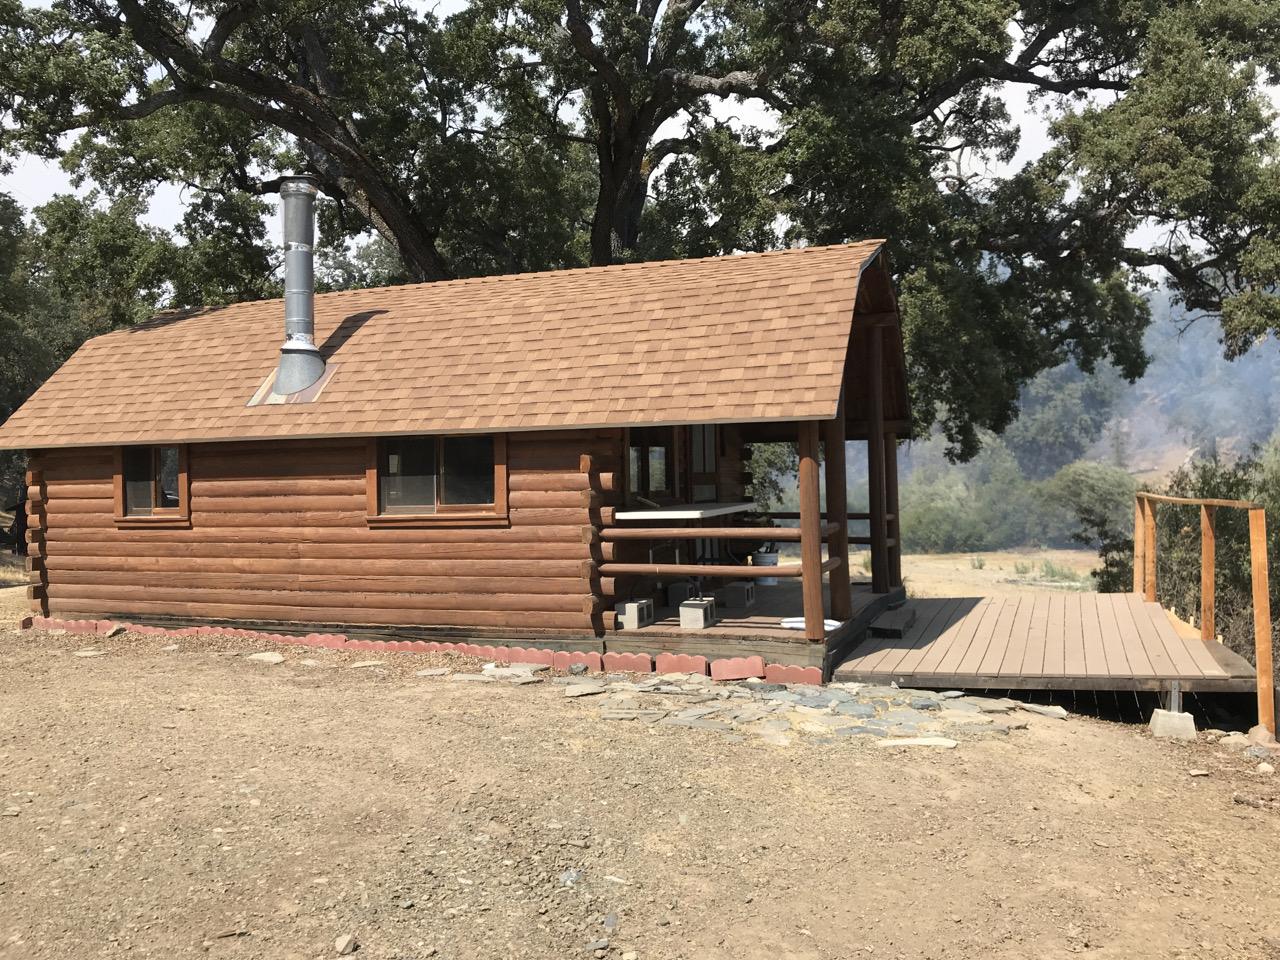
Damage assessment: no_damage